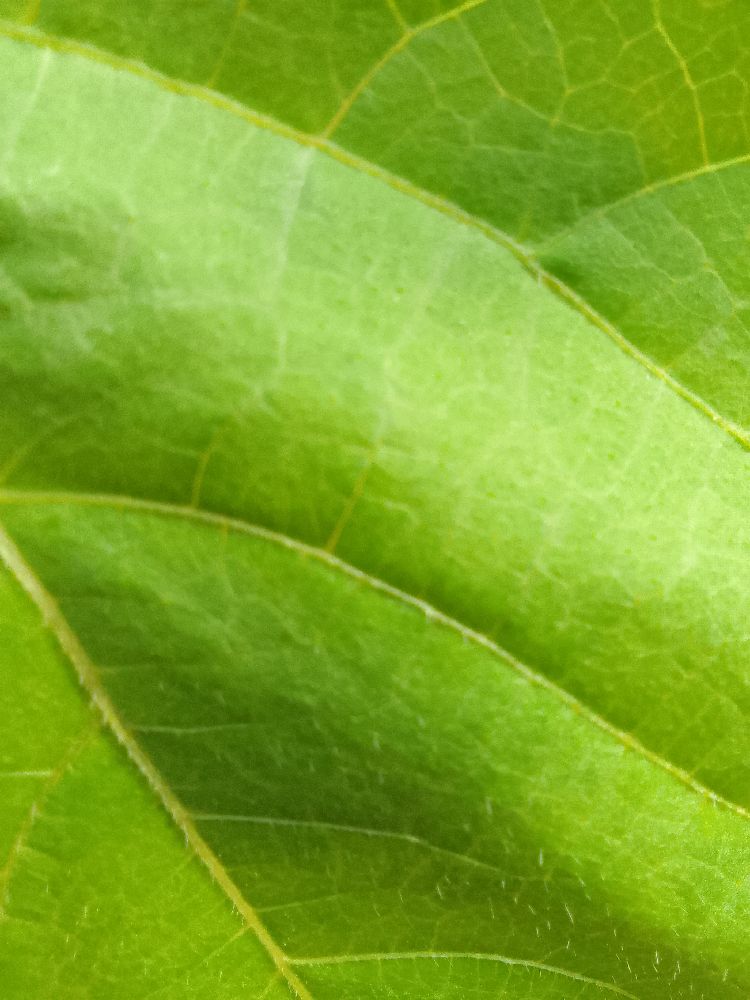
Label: healthy